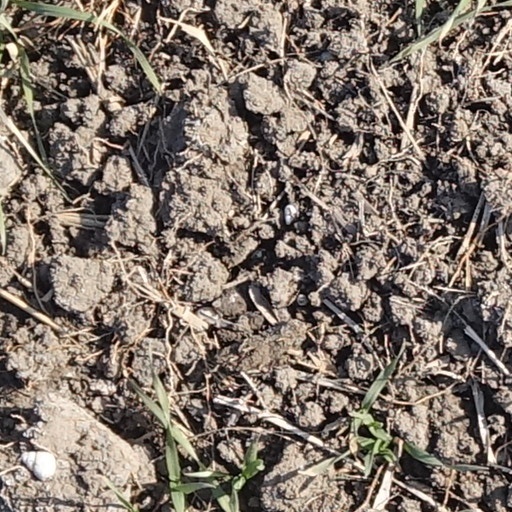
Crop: wheat